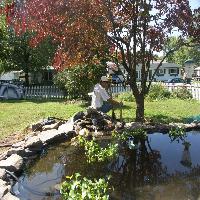
Weather: sun or clear